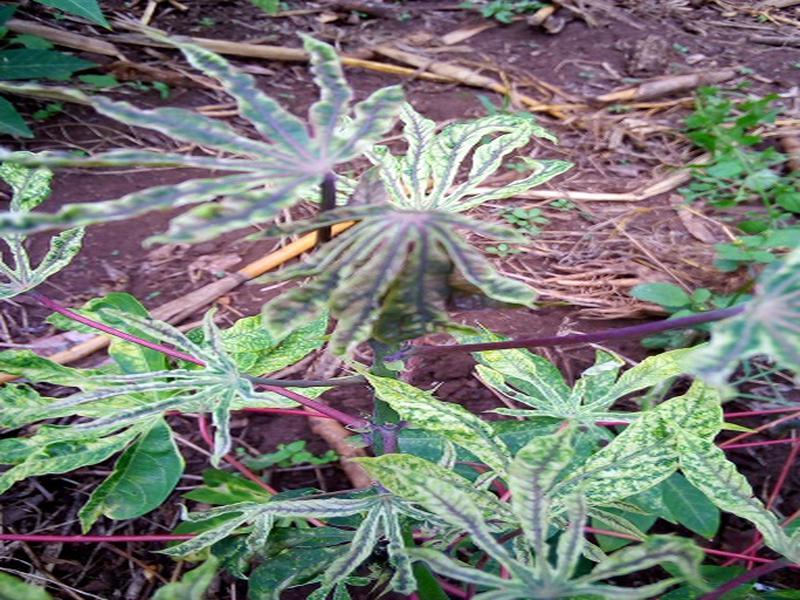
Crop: cassava
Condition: mosaic_disease